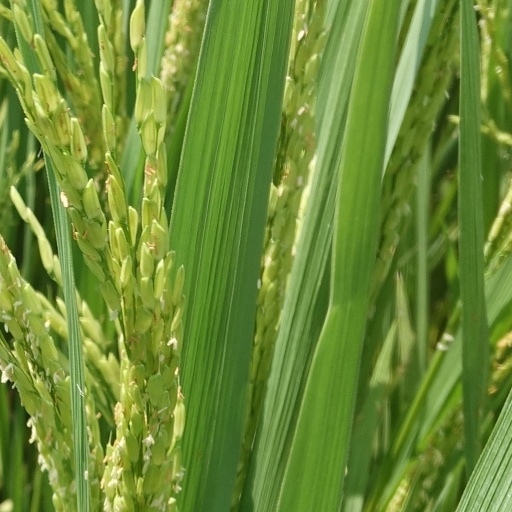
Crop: rice